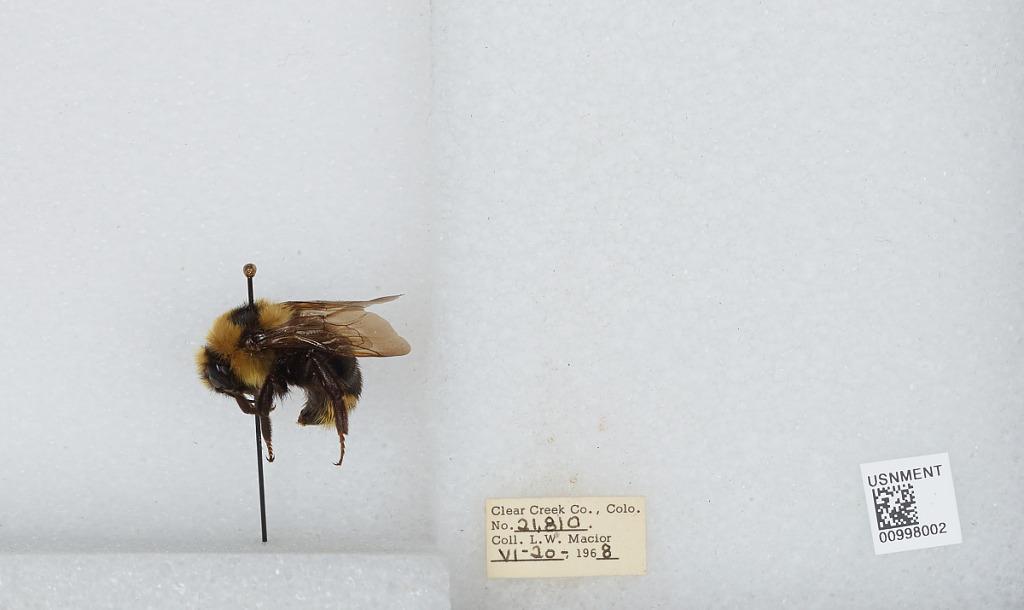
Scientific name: Bombus (Psithyrus) insularis (Smith)
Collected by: L. Macior
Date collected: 1968-6-20
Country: United States
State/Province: Colorado
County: Clear Creek
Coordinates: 39.6958, -105.725